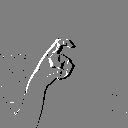
ASL letter: x